Racial antisemitism

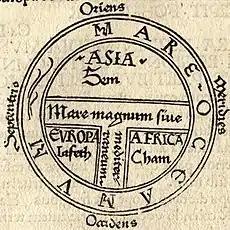
A stylised T and O map, depicting Asia as the home of the descendants of Shem (Sem). Africa is ascribed to Ham and Europe to Japheth.

In Medieval Europe, all Asian peoples were thought of as being the descendants of Shem. By the 19th century, the term Semitic was confined to the ethnic groups which have historically spoken Semitic languages or had origins in the Fertile Crescent, as the Jews in Europe did. These peoples were often considered to be a distinct race. However, some antisemitic racial theorists of the time argued that the Semitic peoples arose from the blurring of distinctions between previously separate races. This supposed process was referred to as semiticization by the race-theorist Arthur de Gobineau.